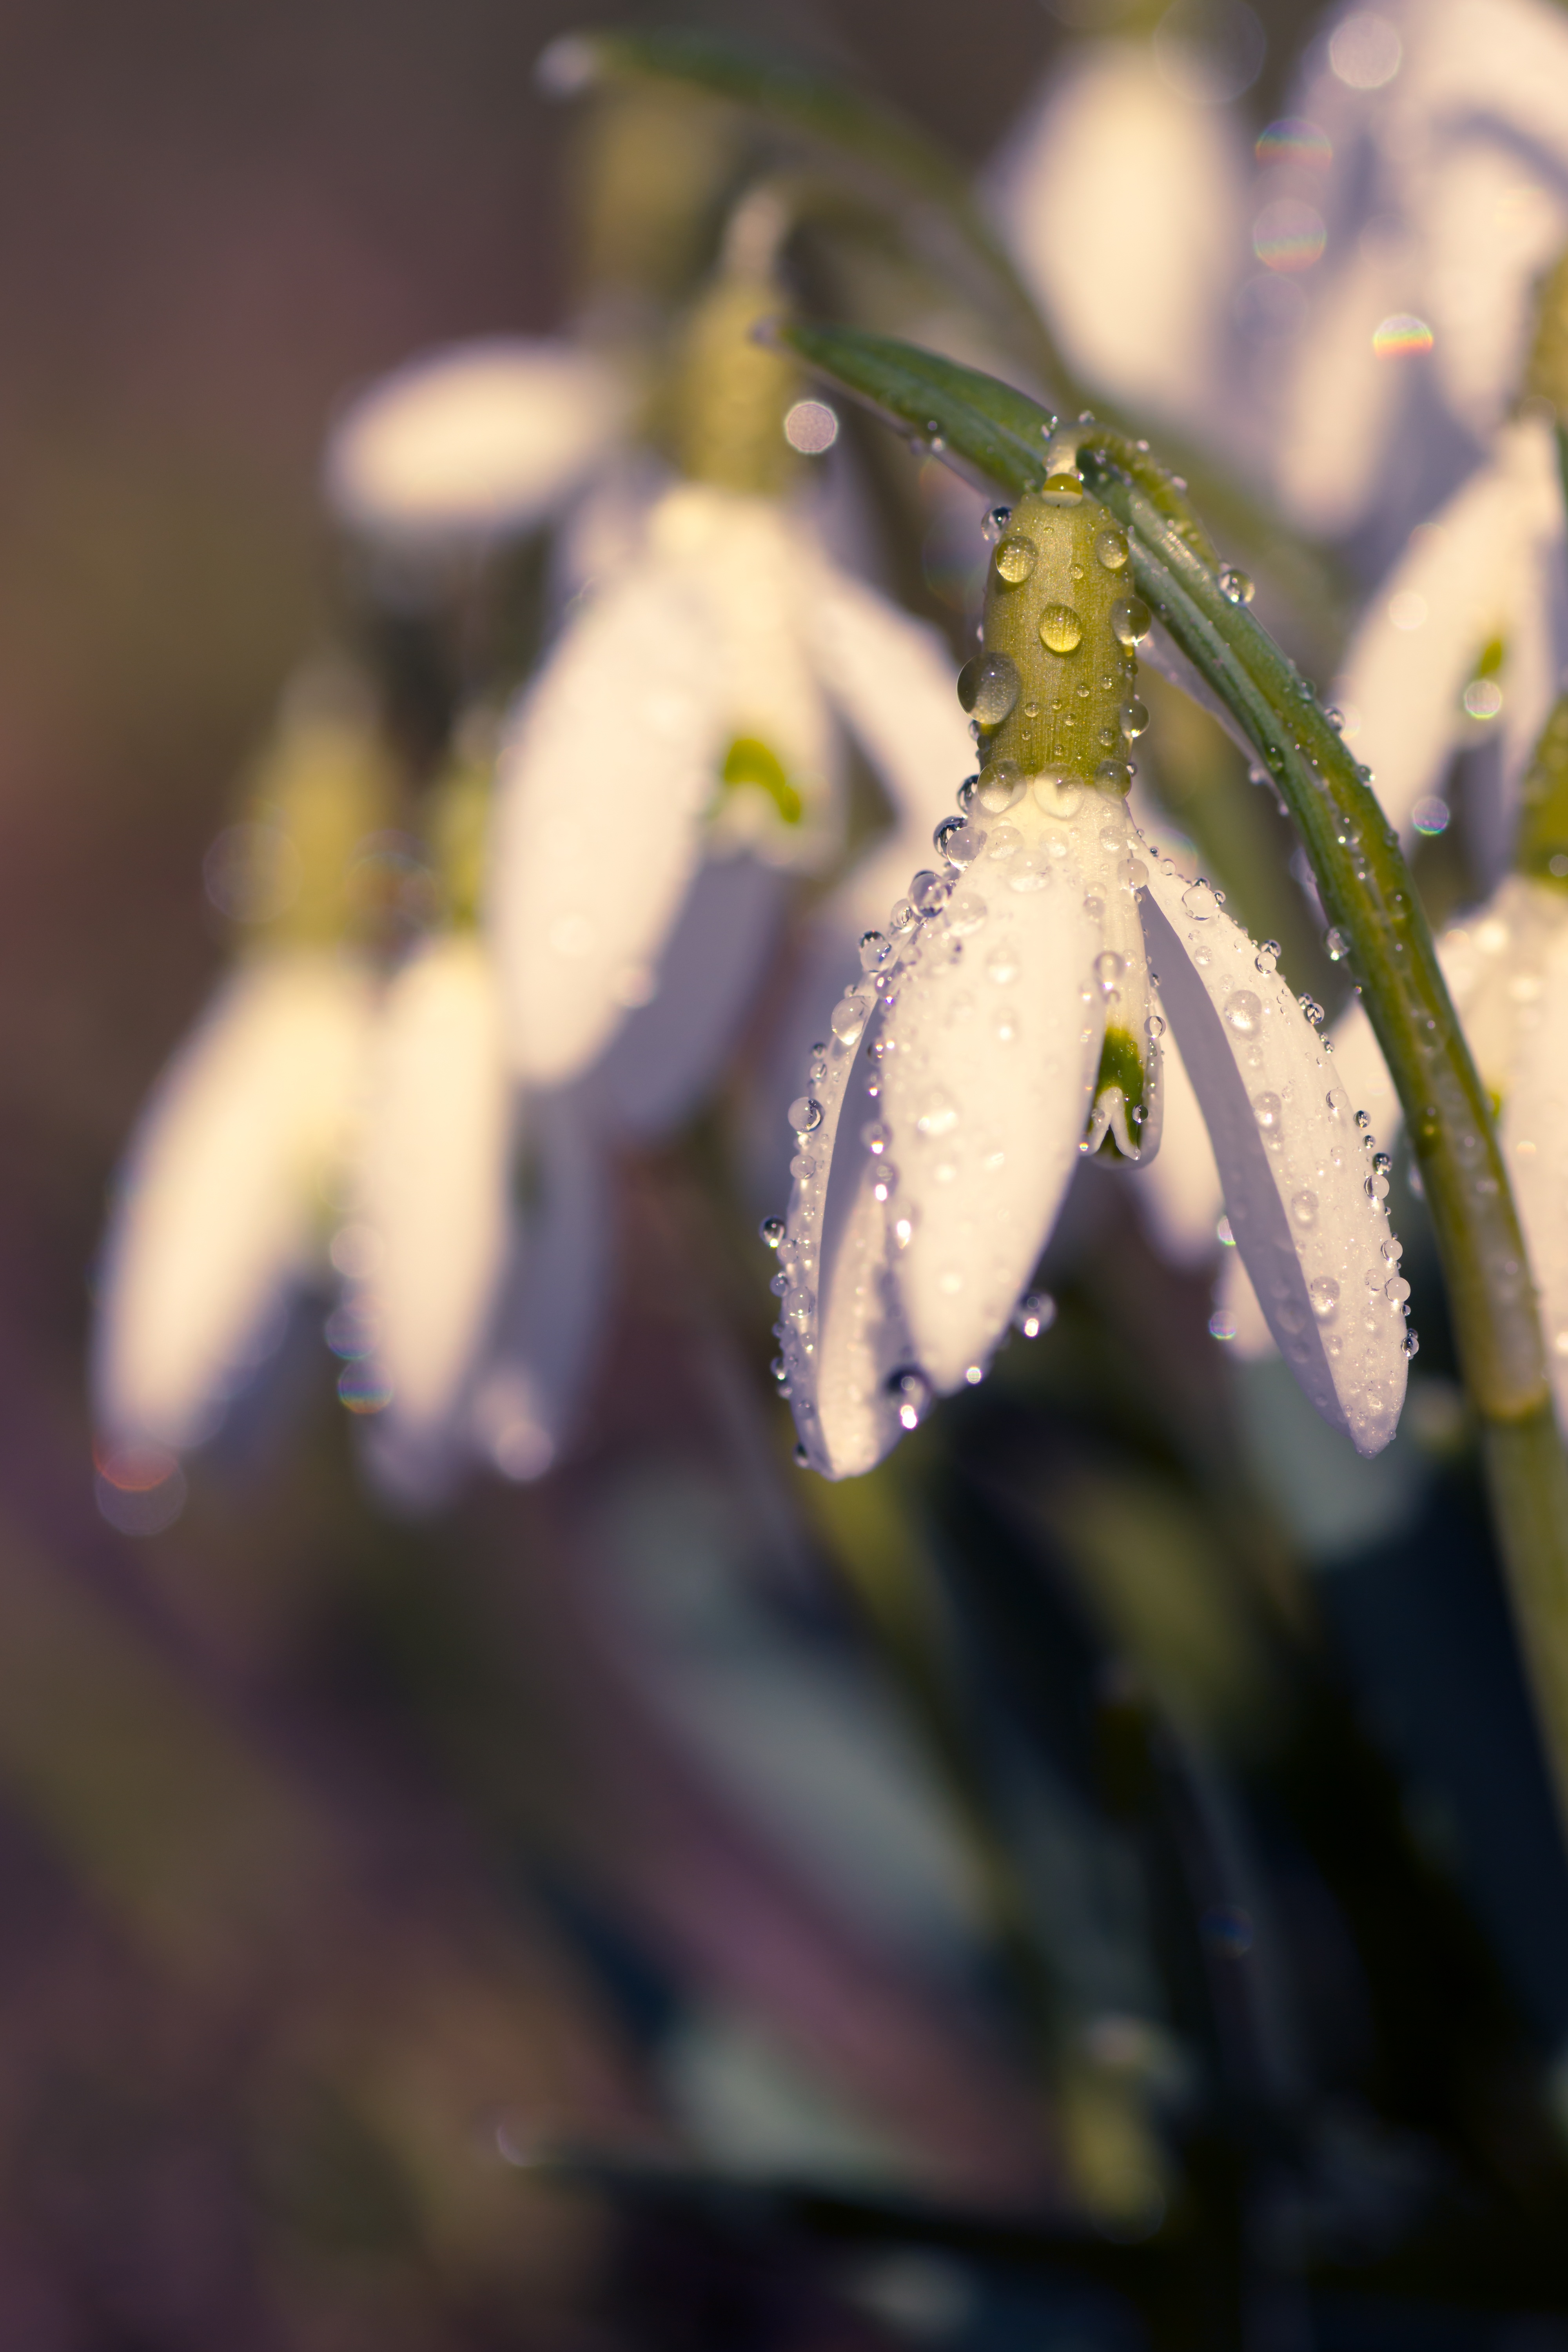
nature, branch, blossom, plant, white, photography, leaf, flower, petal, bloom, spring, green, macro, botany, yellow, garden, close, flora, wildflower, flowers, close up, march, snowdrop, early bloomer, spring flower, macro photography, flowering plant, signs of spring, snowdrop spring, great snowdrops, plant stem, land plant